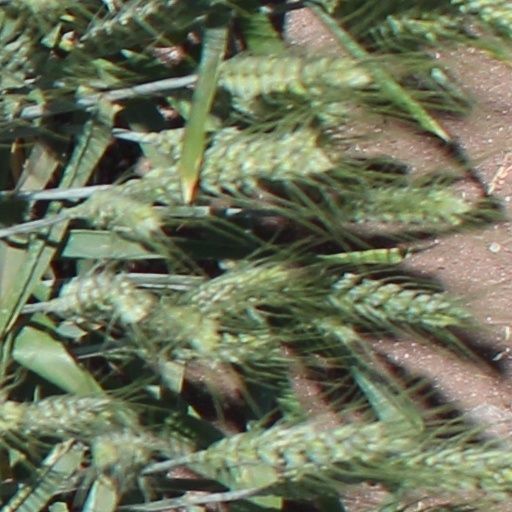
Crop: wheat